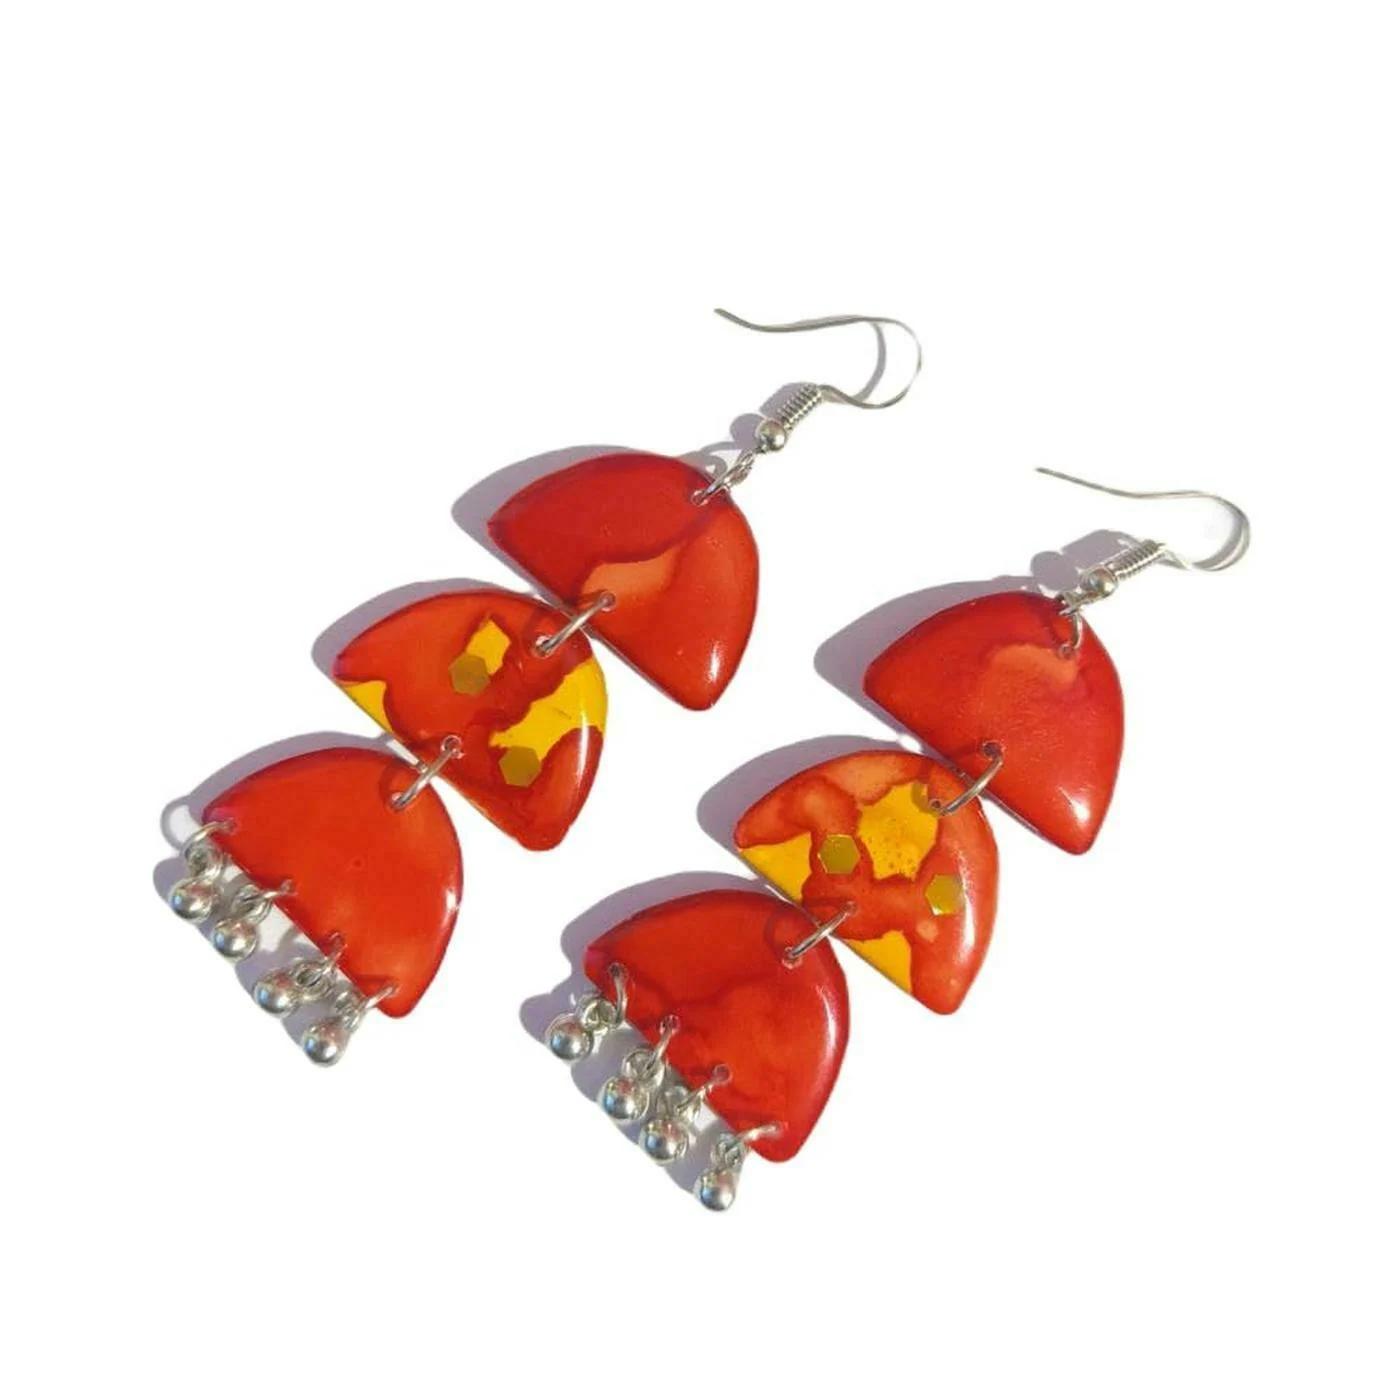
Reverie Handmade Jewelry Resin Handcrafted Solid Layered Earring Set for Women and Girls (Orange)
Type: Earrings
Brand: REVERIE HANDMADE JEWELRY
Price: Rs. 499
 This gorgeous resin earrings are the perfect addition to your every look! match your favourite outfits to bless your style with some newfound brightness! this product is handmade with love and attention, not mass-produced. gifts that are handmade with love are the best gifts to give. even gifts to yourself! indulge in something that will please you! beautiful earrings and a smile will help you sparkle and shine like nothing else!
Features: This Product Is Handmade With Care And Pride. Isn'T This Just Something Would Love To Have Or To Give To That Special Best Friend?,Handmade Item,These Are Very Skin Friendly,The Plating Is Non- Allergic And Safe For All Environment,Meticulously Crafted With Care And Precision, Showcasing Artisan Resin Craftsmanship